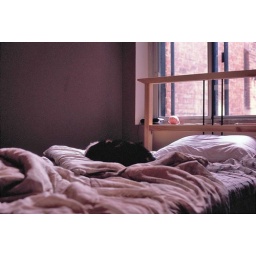
sleeping in my bed